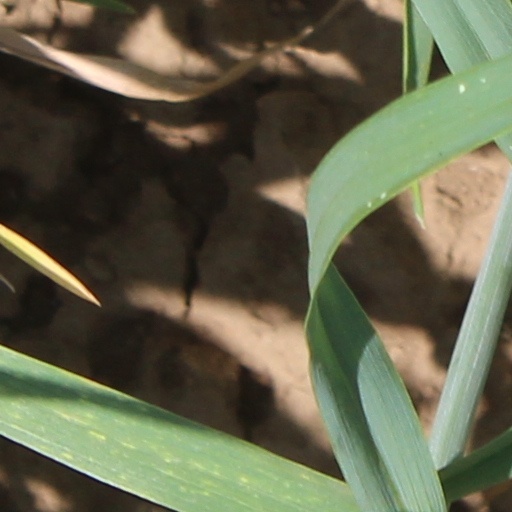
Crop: wheat